Spiel nicht mit den Schmuddelkindern

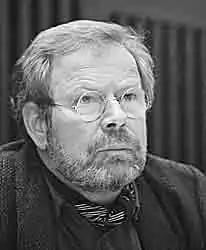
Franz Josef Degenhardt, author, singer and guitarist, in 1987

The album is a collection of songs criticising the bourgeois society in Germany after World War II with sarcasm and surrealism. It anticipated the 1968 student movement in West Germany. The singer "with the piercing voice and the powerfully plucked guitar" criticised nuclear war, class-based society and the war in Vietnam. The title song became one of Degenhardt's best-known, in the style of a moritat. It tells the story of an upper-class boy who likes to play with workers' children, but is forced into an upper-class career to fulfil his parents' expectations.